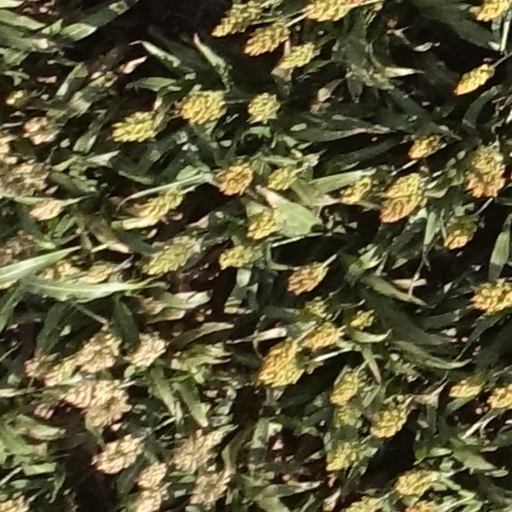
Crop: sorghum